Steven Smith (astronaut)

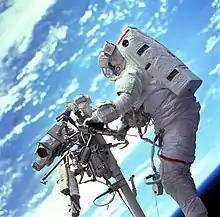
Smith totaled nearly 50 hours of spacewalking over his four flights.

Steven Lee Smith (born December 30, 1958), is an American technology executive and a former NASA astronaut, being a veteran of four space flights covering 16 million miles and seven spacewalks, totaling 49 hours and 25 minutes. Smith's spacewalk time places him in 14th on the all-time American and World spacewalk duration lists.